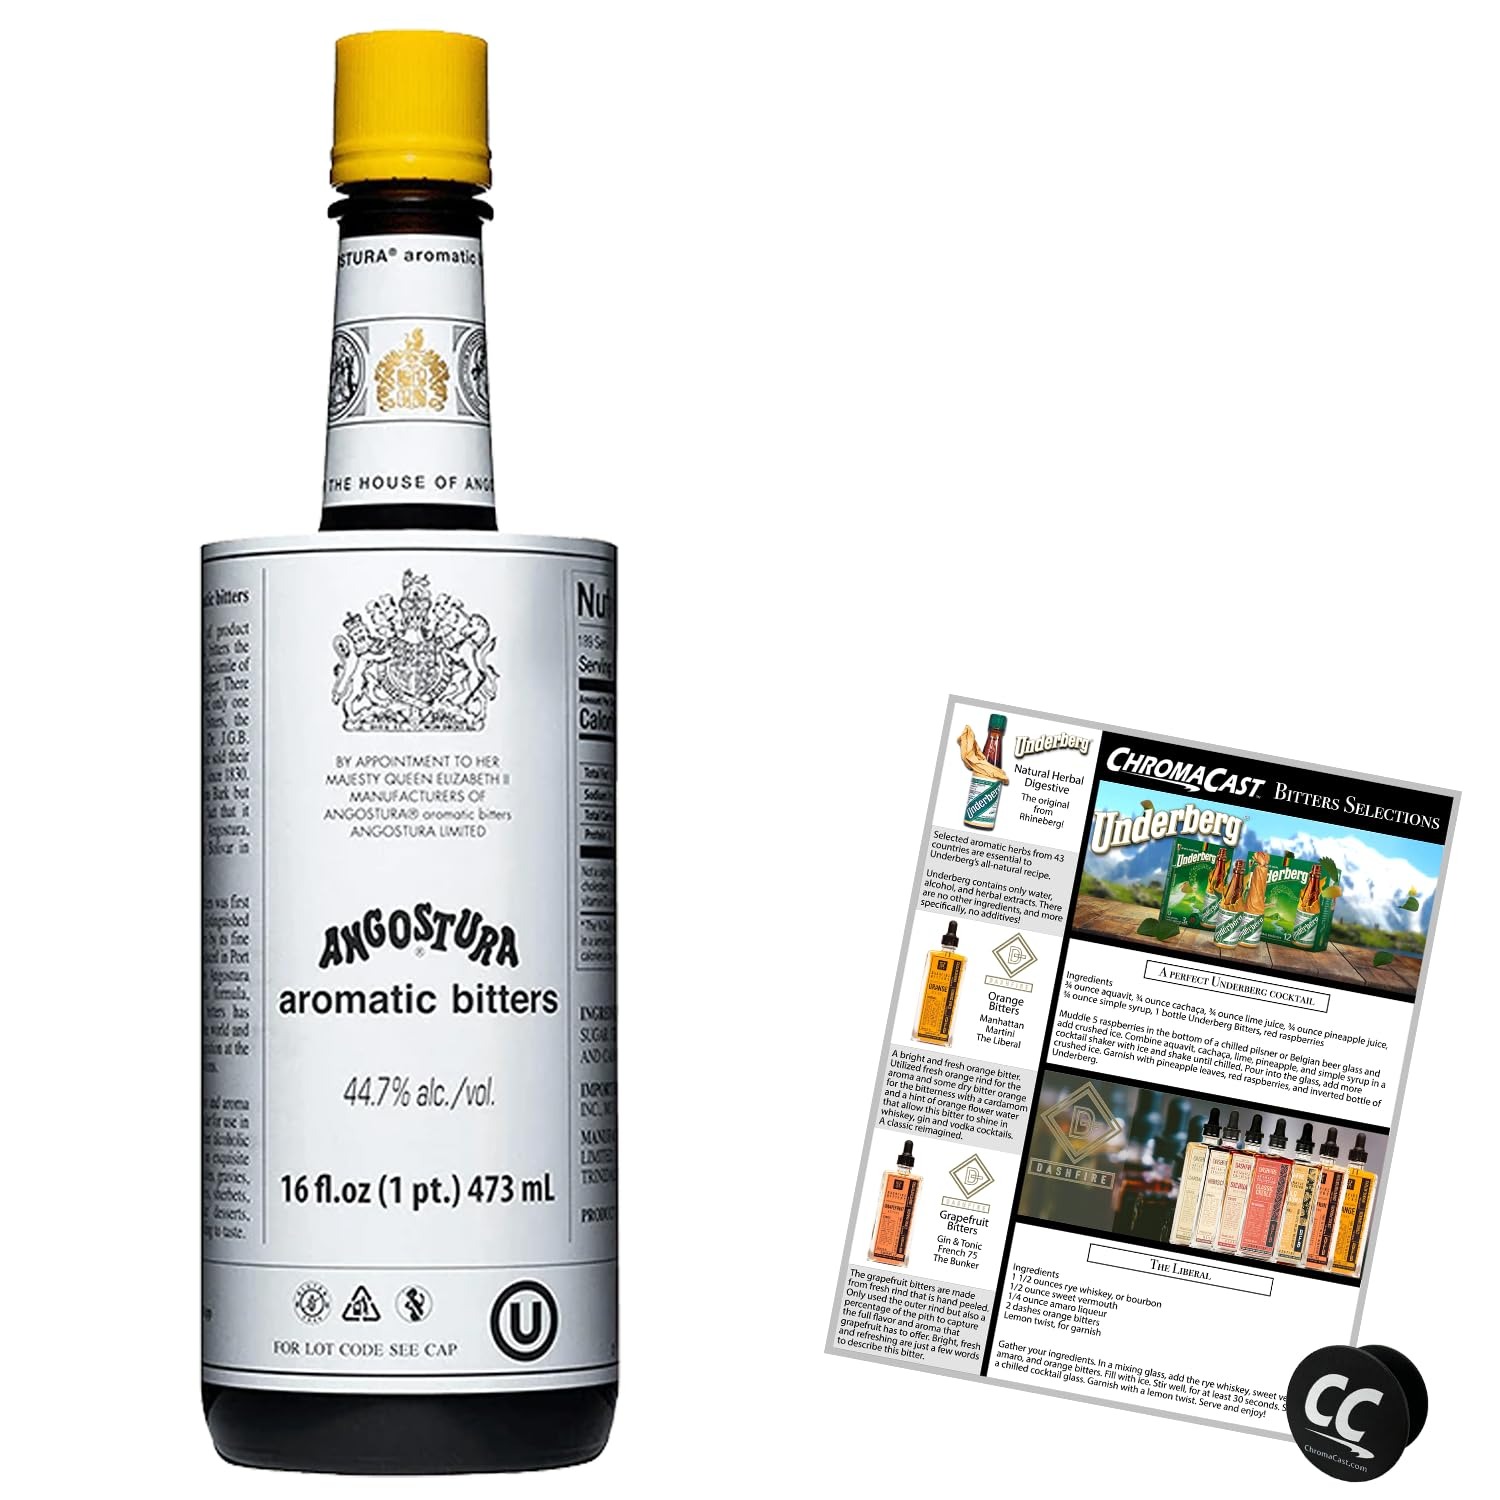
Item Name: Angostura Aromatic Bitters 16oz Bottle with Phone Grip and Bitters Selections Recipe, 2-PACK
Bullet Point 1: Elevate Your Creations: Enhance cocktails, mocktails, and culinary delights with the exquisite flavor of Angostura Aromatic Bitters in a convenient 16oz bottle.
Bullet Point 2: Versatile Ingredient: A few drops transform beverages, sauces, marinades, and desserts, adding depth and complexity to your culinary repertoire.
Bullet Point 3: Crafted to Perfection: Trusted since 1824, Angostura Aromatic Bitters features a balanced blend of herbs, spices, and citrus notes for a distinctive and timeless flavor.
Bullet Point 4: Professional's Choice: Embrace a brand that professionals rely on, as Angostura's legacy of quality and innovation shines in every drop.
Bullet Point 5: Endless Possibilities: From classic cocktails to creative concoctions, this 16oz bottle ensures you have ample supply to experiment and delight your taste buds.
Bullet Point 6: Culinary Magic: Unlock new dimensions in taste with Angostura Aromatic Bitters, elevating your cooking and mixology game to new heights.
Bullet Point 7: Iconic Flavor: The harmonious infusion of botanicals creates a versatile elixir that adds character to every sip and bite.
Bullet Point 8: Perfect Gift: Share the joy of flavor enhancement with fellow food and drink enthusiasts by gifting the timeless excellence of Angostura Aromatic Bitters.
Bullet Point 9: Inspired Innovations: Let your imagination run wild as you craft signature drinks and dishes that leave a lasting impression.
Bullet Point 10: Timeless Excellence: Angostura's commitment to crafting remarkable flavors ensures you're savoring a true classic with every use.
Value: 16.0
Unit: Fl Oz

Price: 120.23